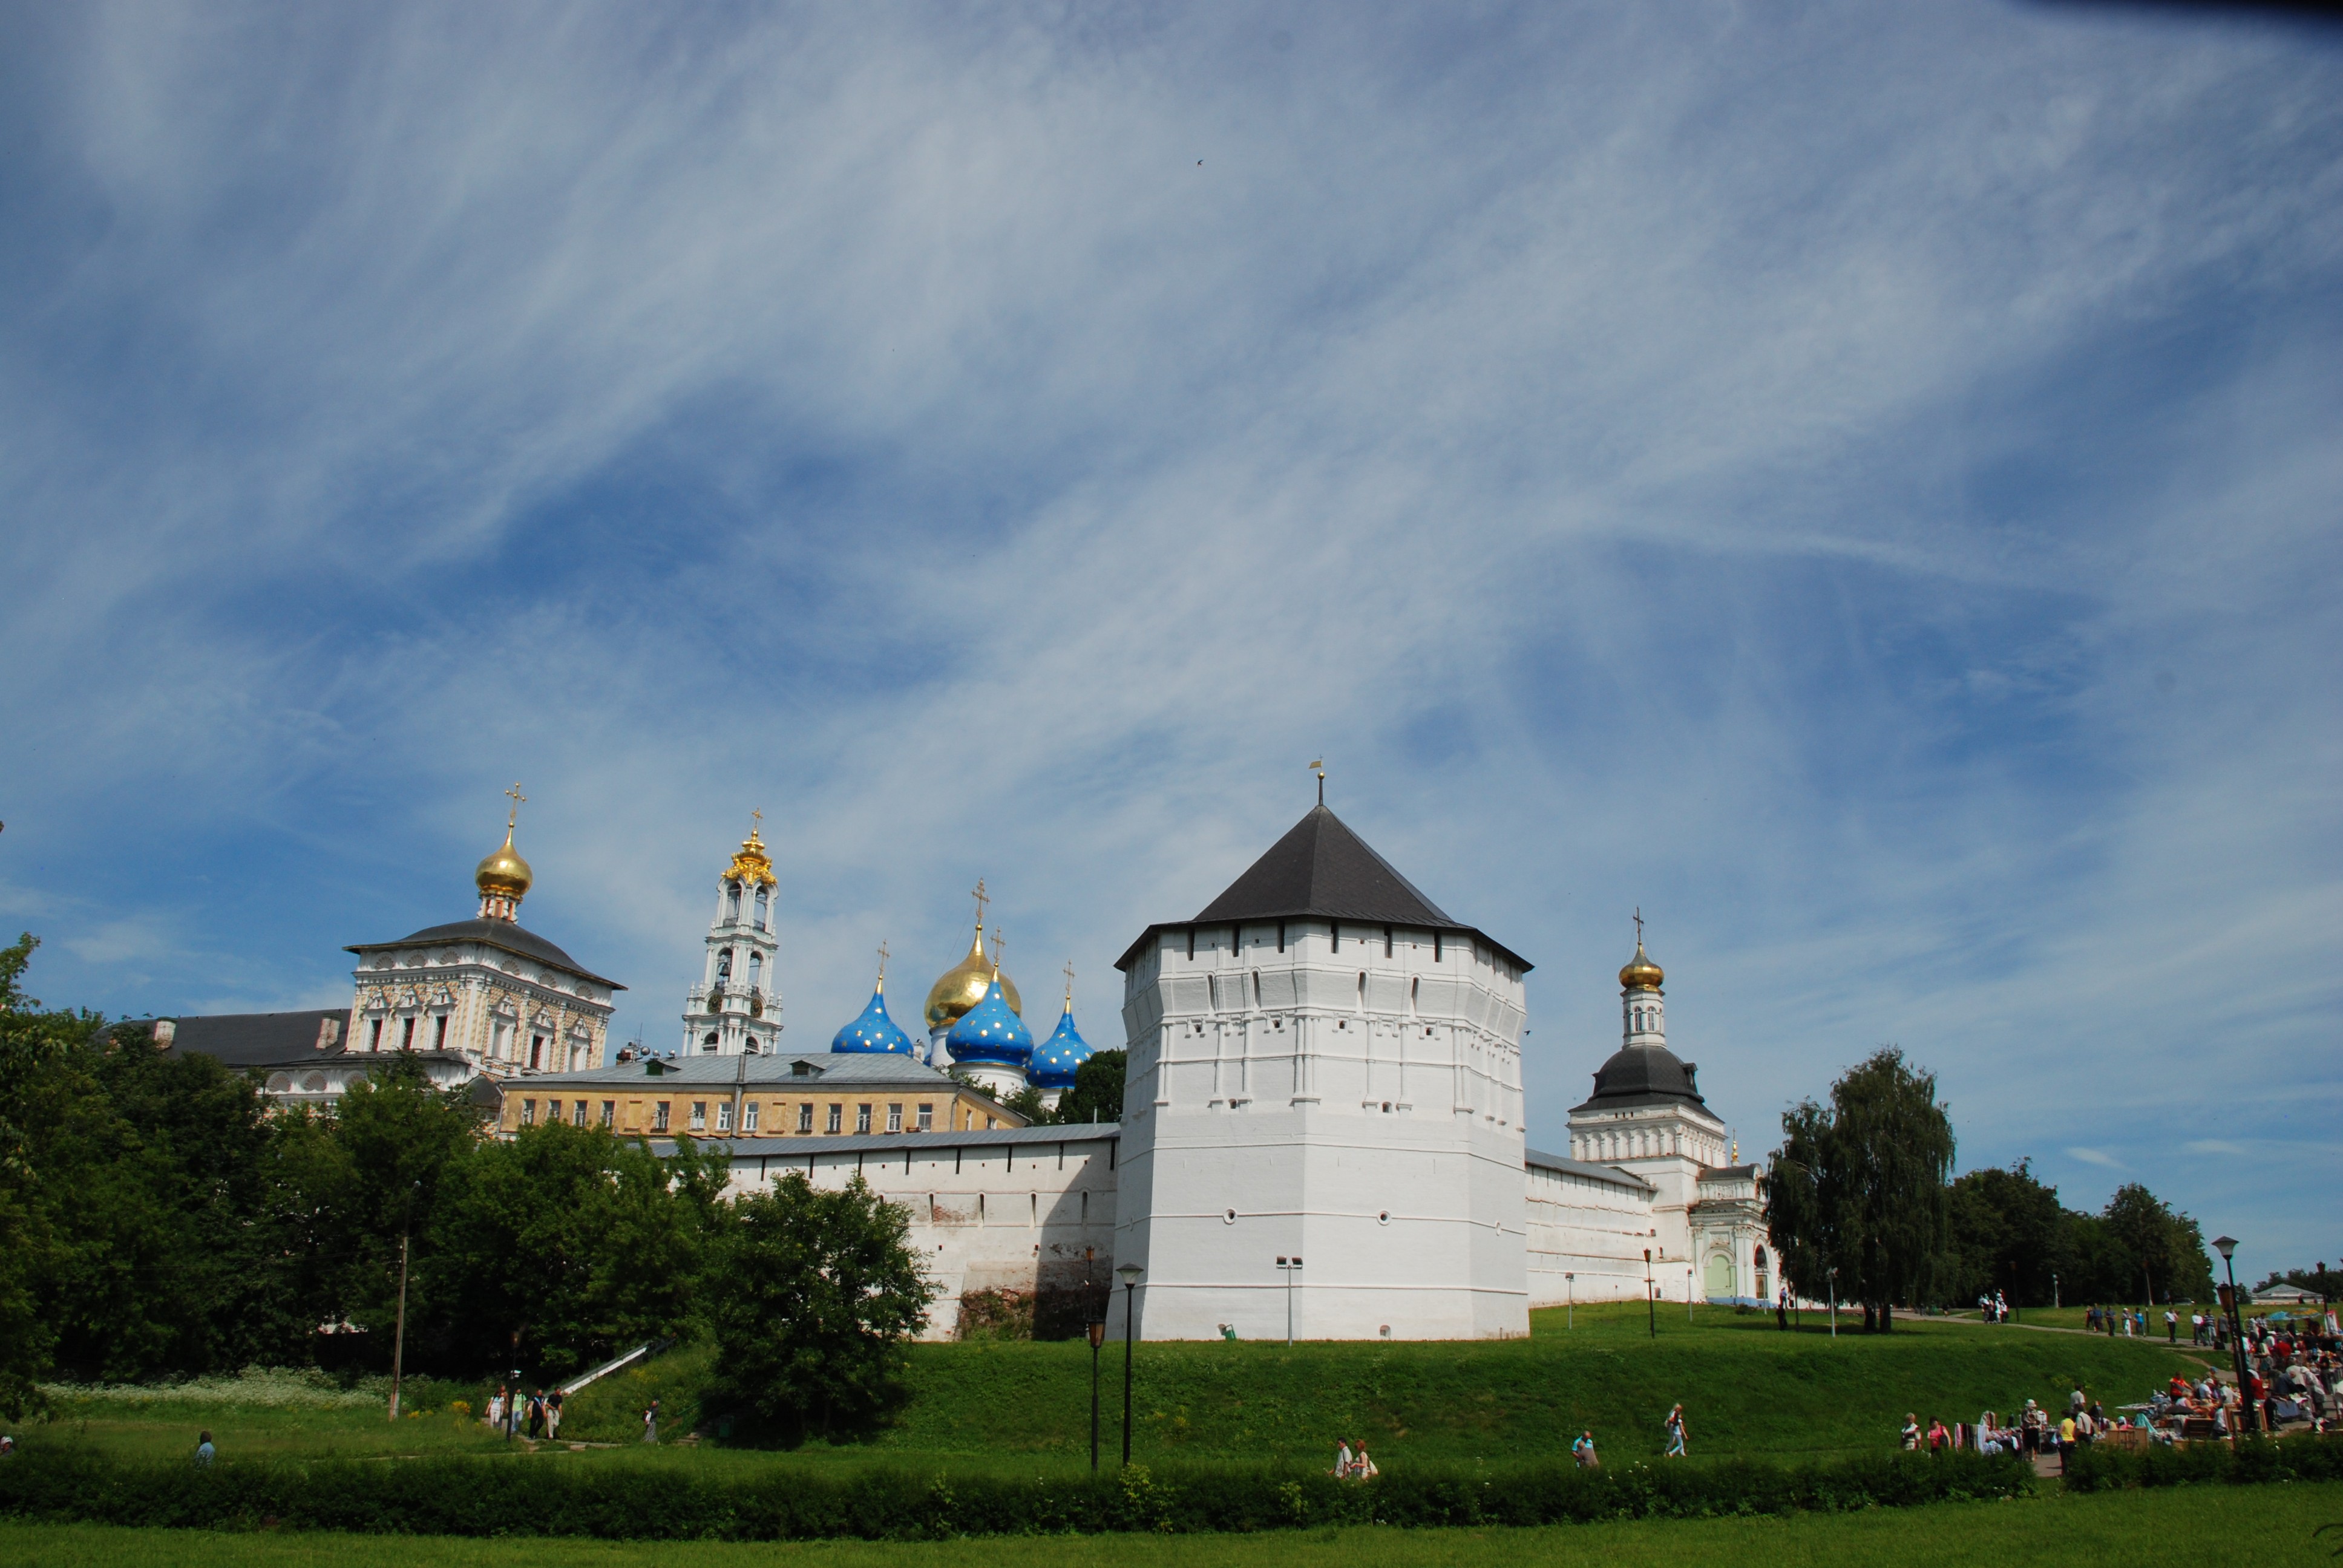
cloud, sky, building, chateau, tower, landmark, nikon, place of worship, cool image, d80, nikond80, sergievposad, moscowregion, sergiyevposad